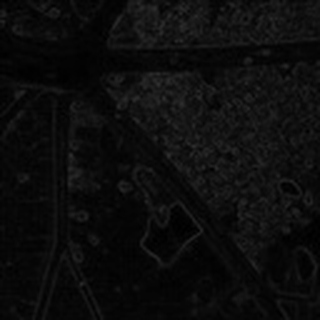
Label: cotton_aphids